The Moscow News

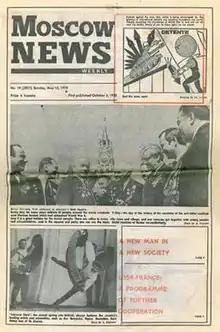
Cover of a 1979 Soviet issue of the "Moscow News"

The Moscow News, which began publication in 1930, was Russia's oldest English-language newspaper. Many of its feature articles used to be translated from the Russian language "Moskovskiye Novosti."